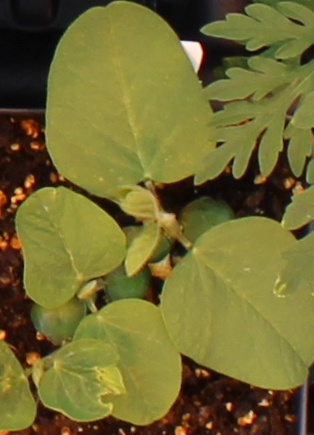
Label: Soybean